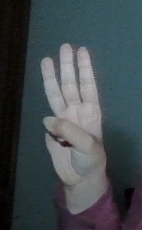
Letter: thaa